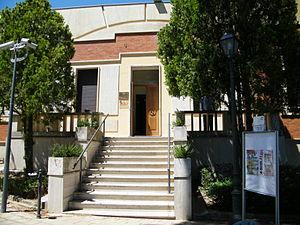
La bibliothèque municipale Filippo De Nobili est une bibliothèque historique italienne qui se trouve dans le centre historique de Catanzaro, à l'intérieur du parc de la villa Margherita.
Don Filippo De Nobili surnommé Pippo De Nobili, 10ᵉ baron de Magliacane, est un intellectuel, écrivain, bibliothécaire, poète, historien, journaliste et lexicographe italien.